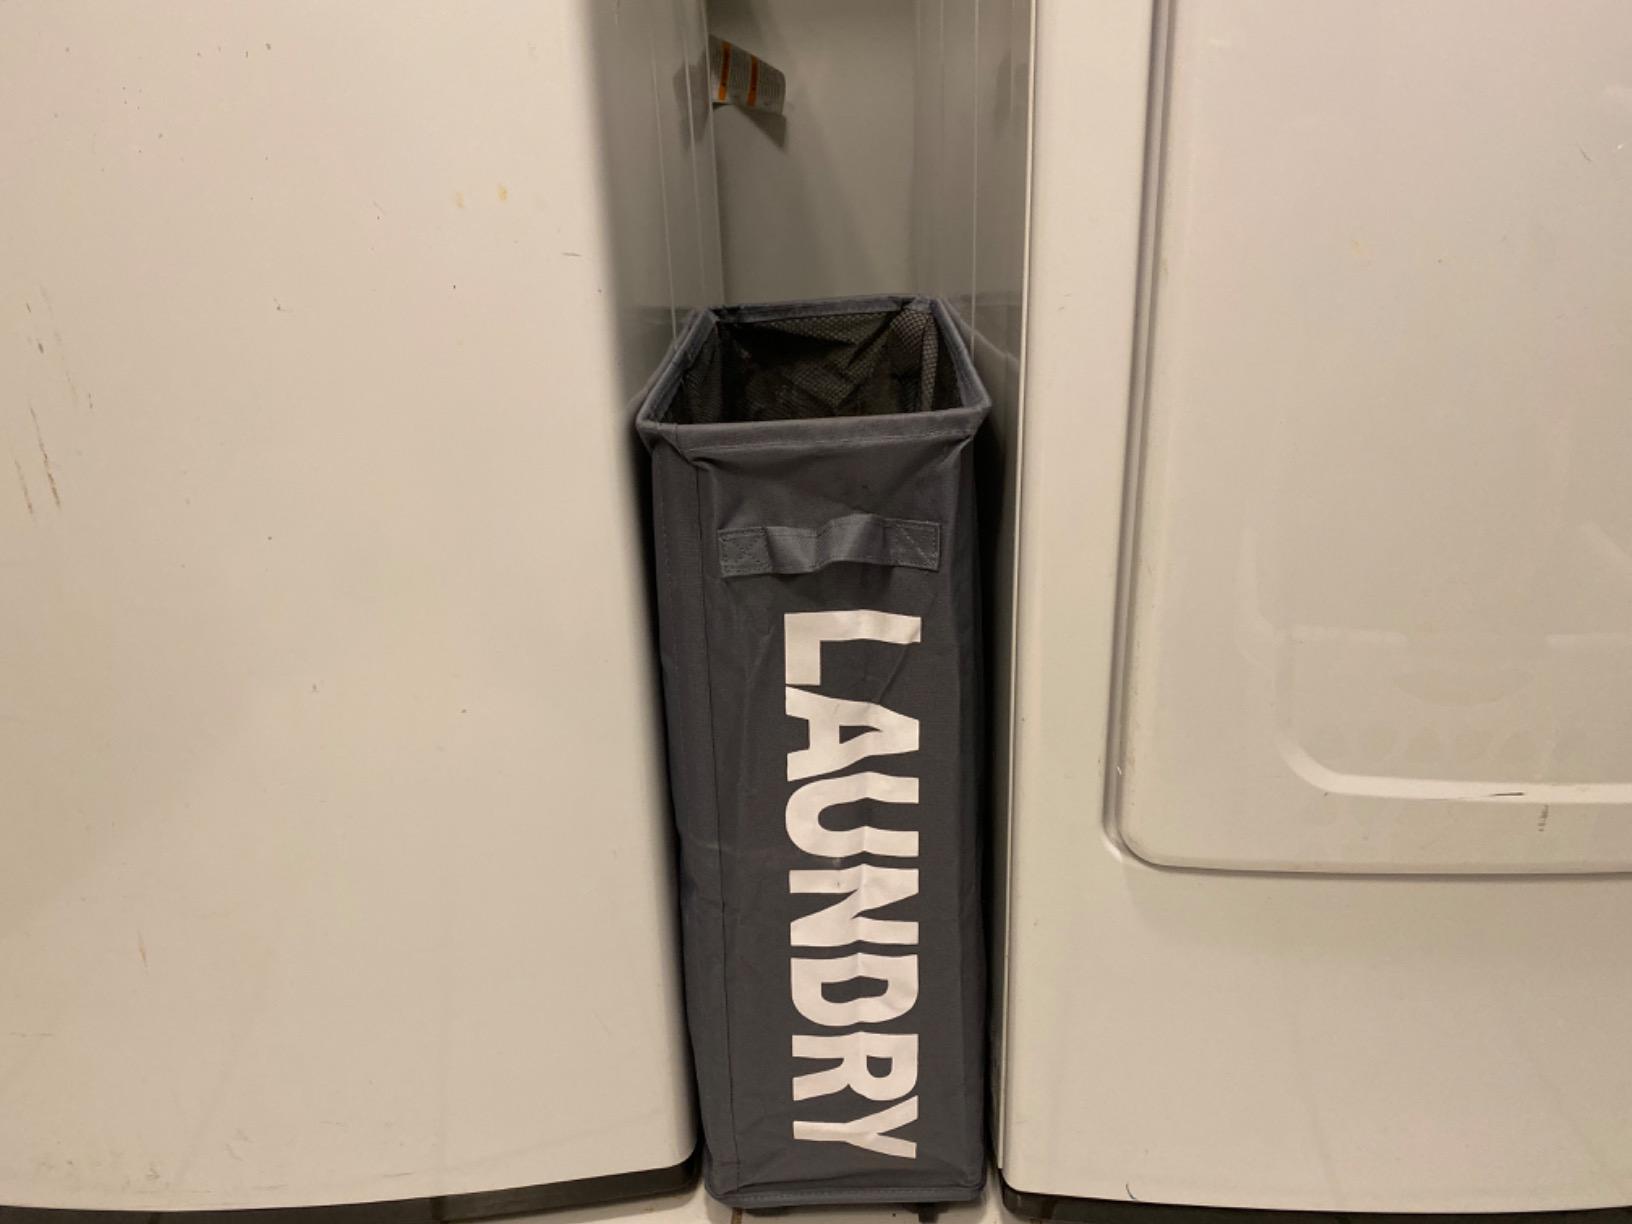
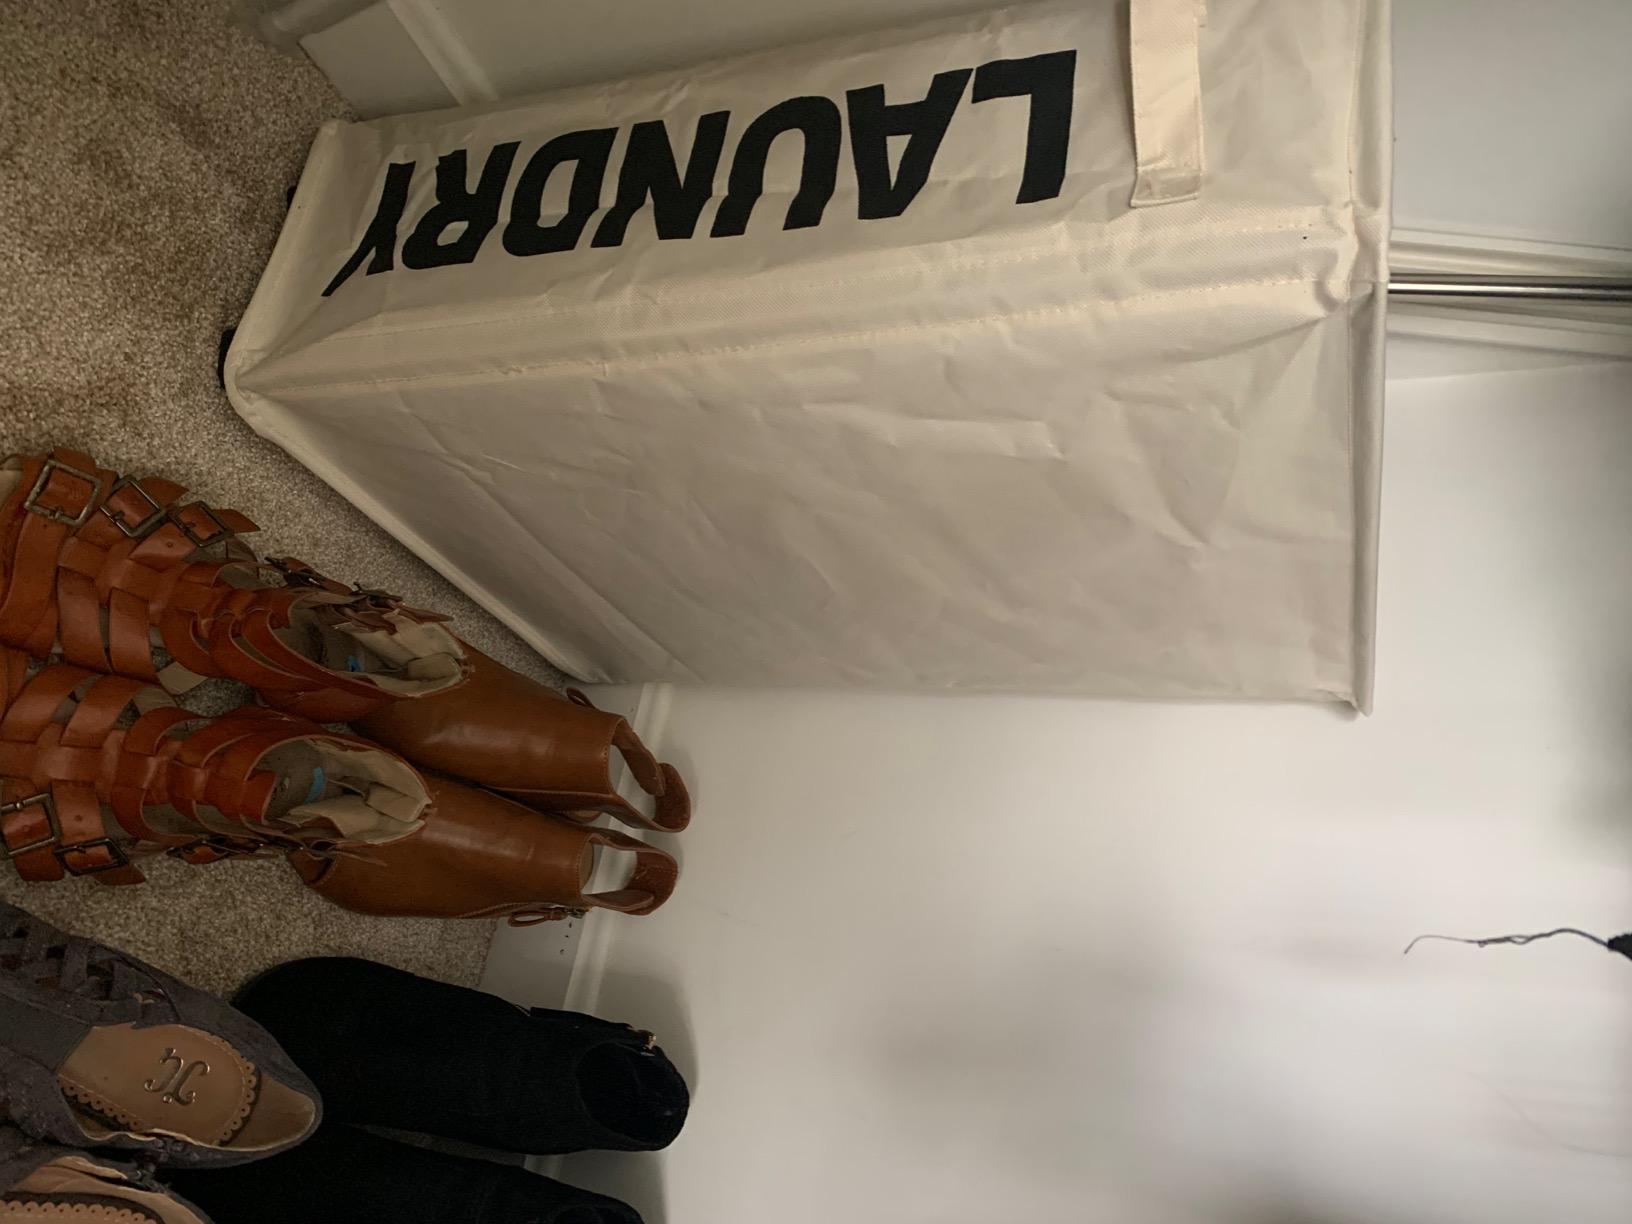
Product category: items_hamper
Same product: no